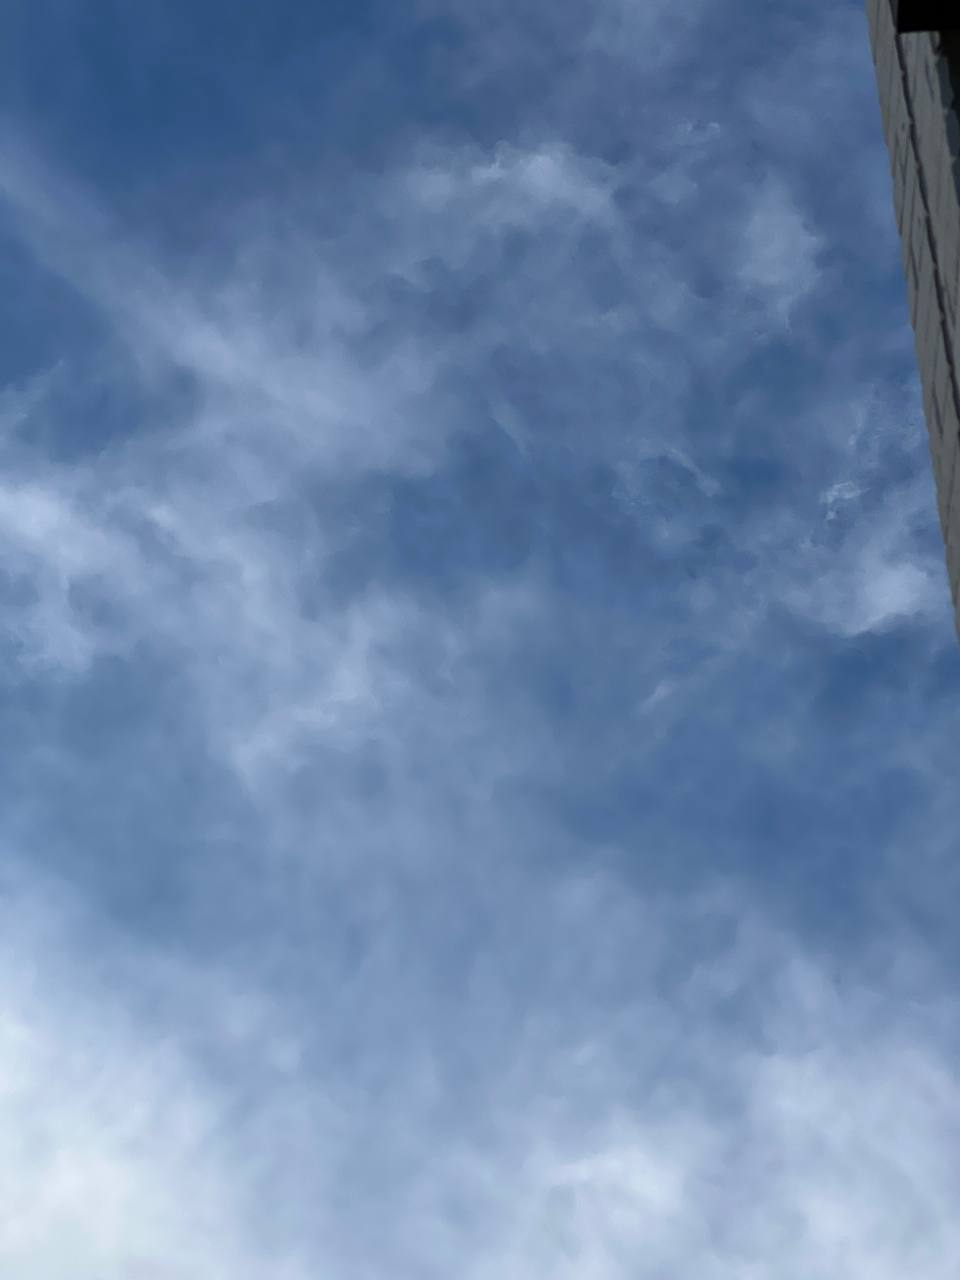
Cloud type: Cirrus